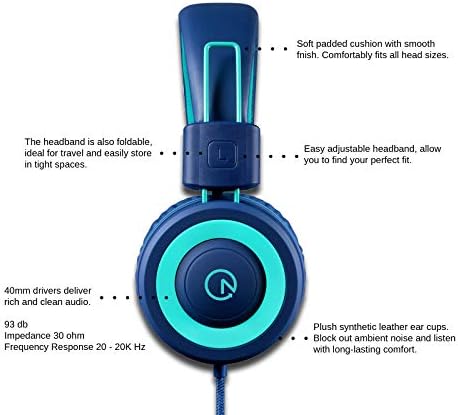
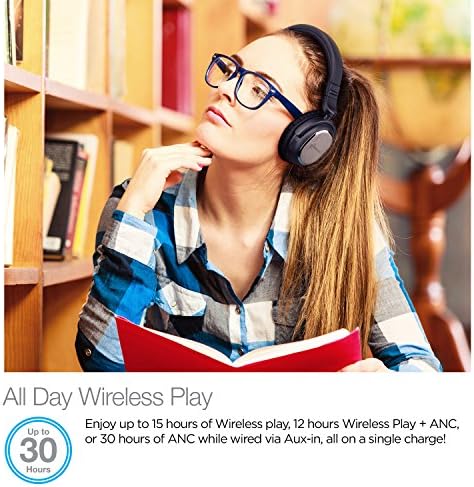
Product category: headphones
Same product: no